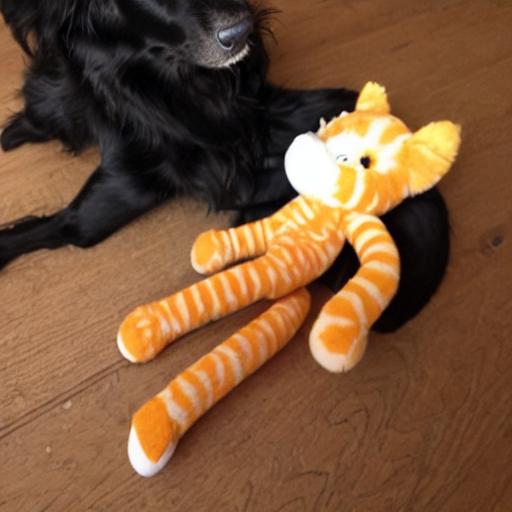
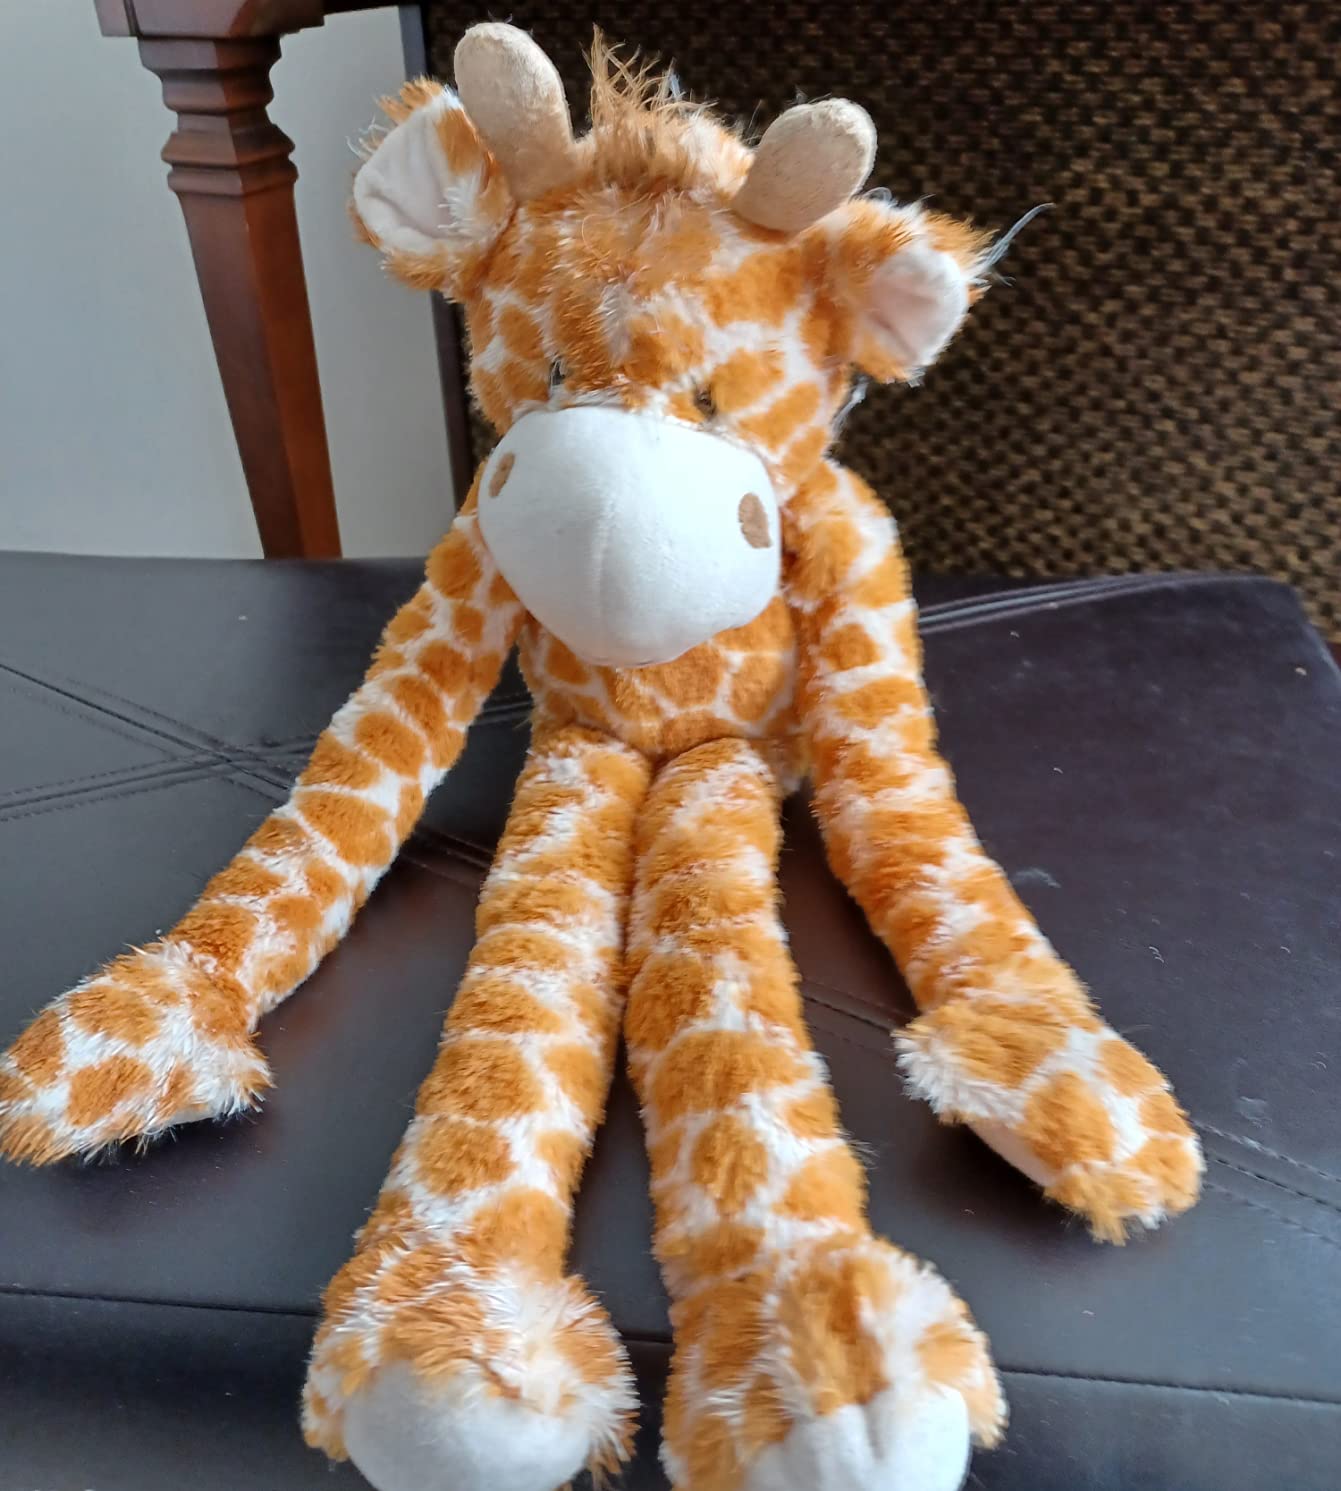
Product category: items_toy
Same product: no